Jacob Ferdinand Voet

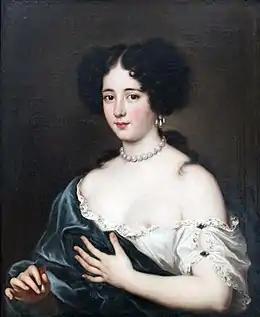
"Clelia Cesarini Colonna, Duchess of Sonnino, as Cleopatra", 1675

Jacob Ferdinand Voet was a specialist portrait painter. The early Dutch biographer Houbraken noted that Voet painted history paintings and landscapes, but that it was through his royal, ecclesiastical and class portraits that he secured his success. Only portrait paintings and not a single history or landscape painting are currently attributed to him.